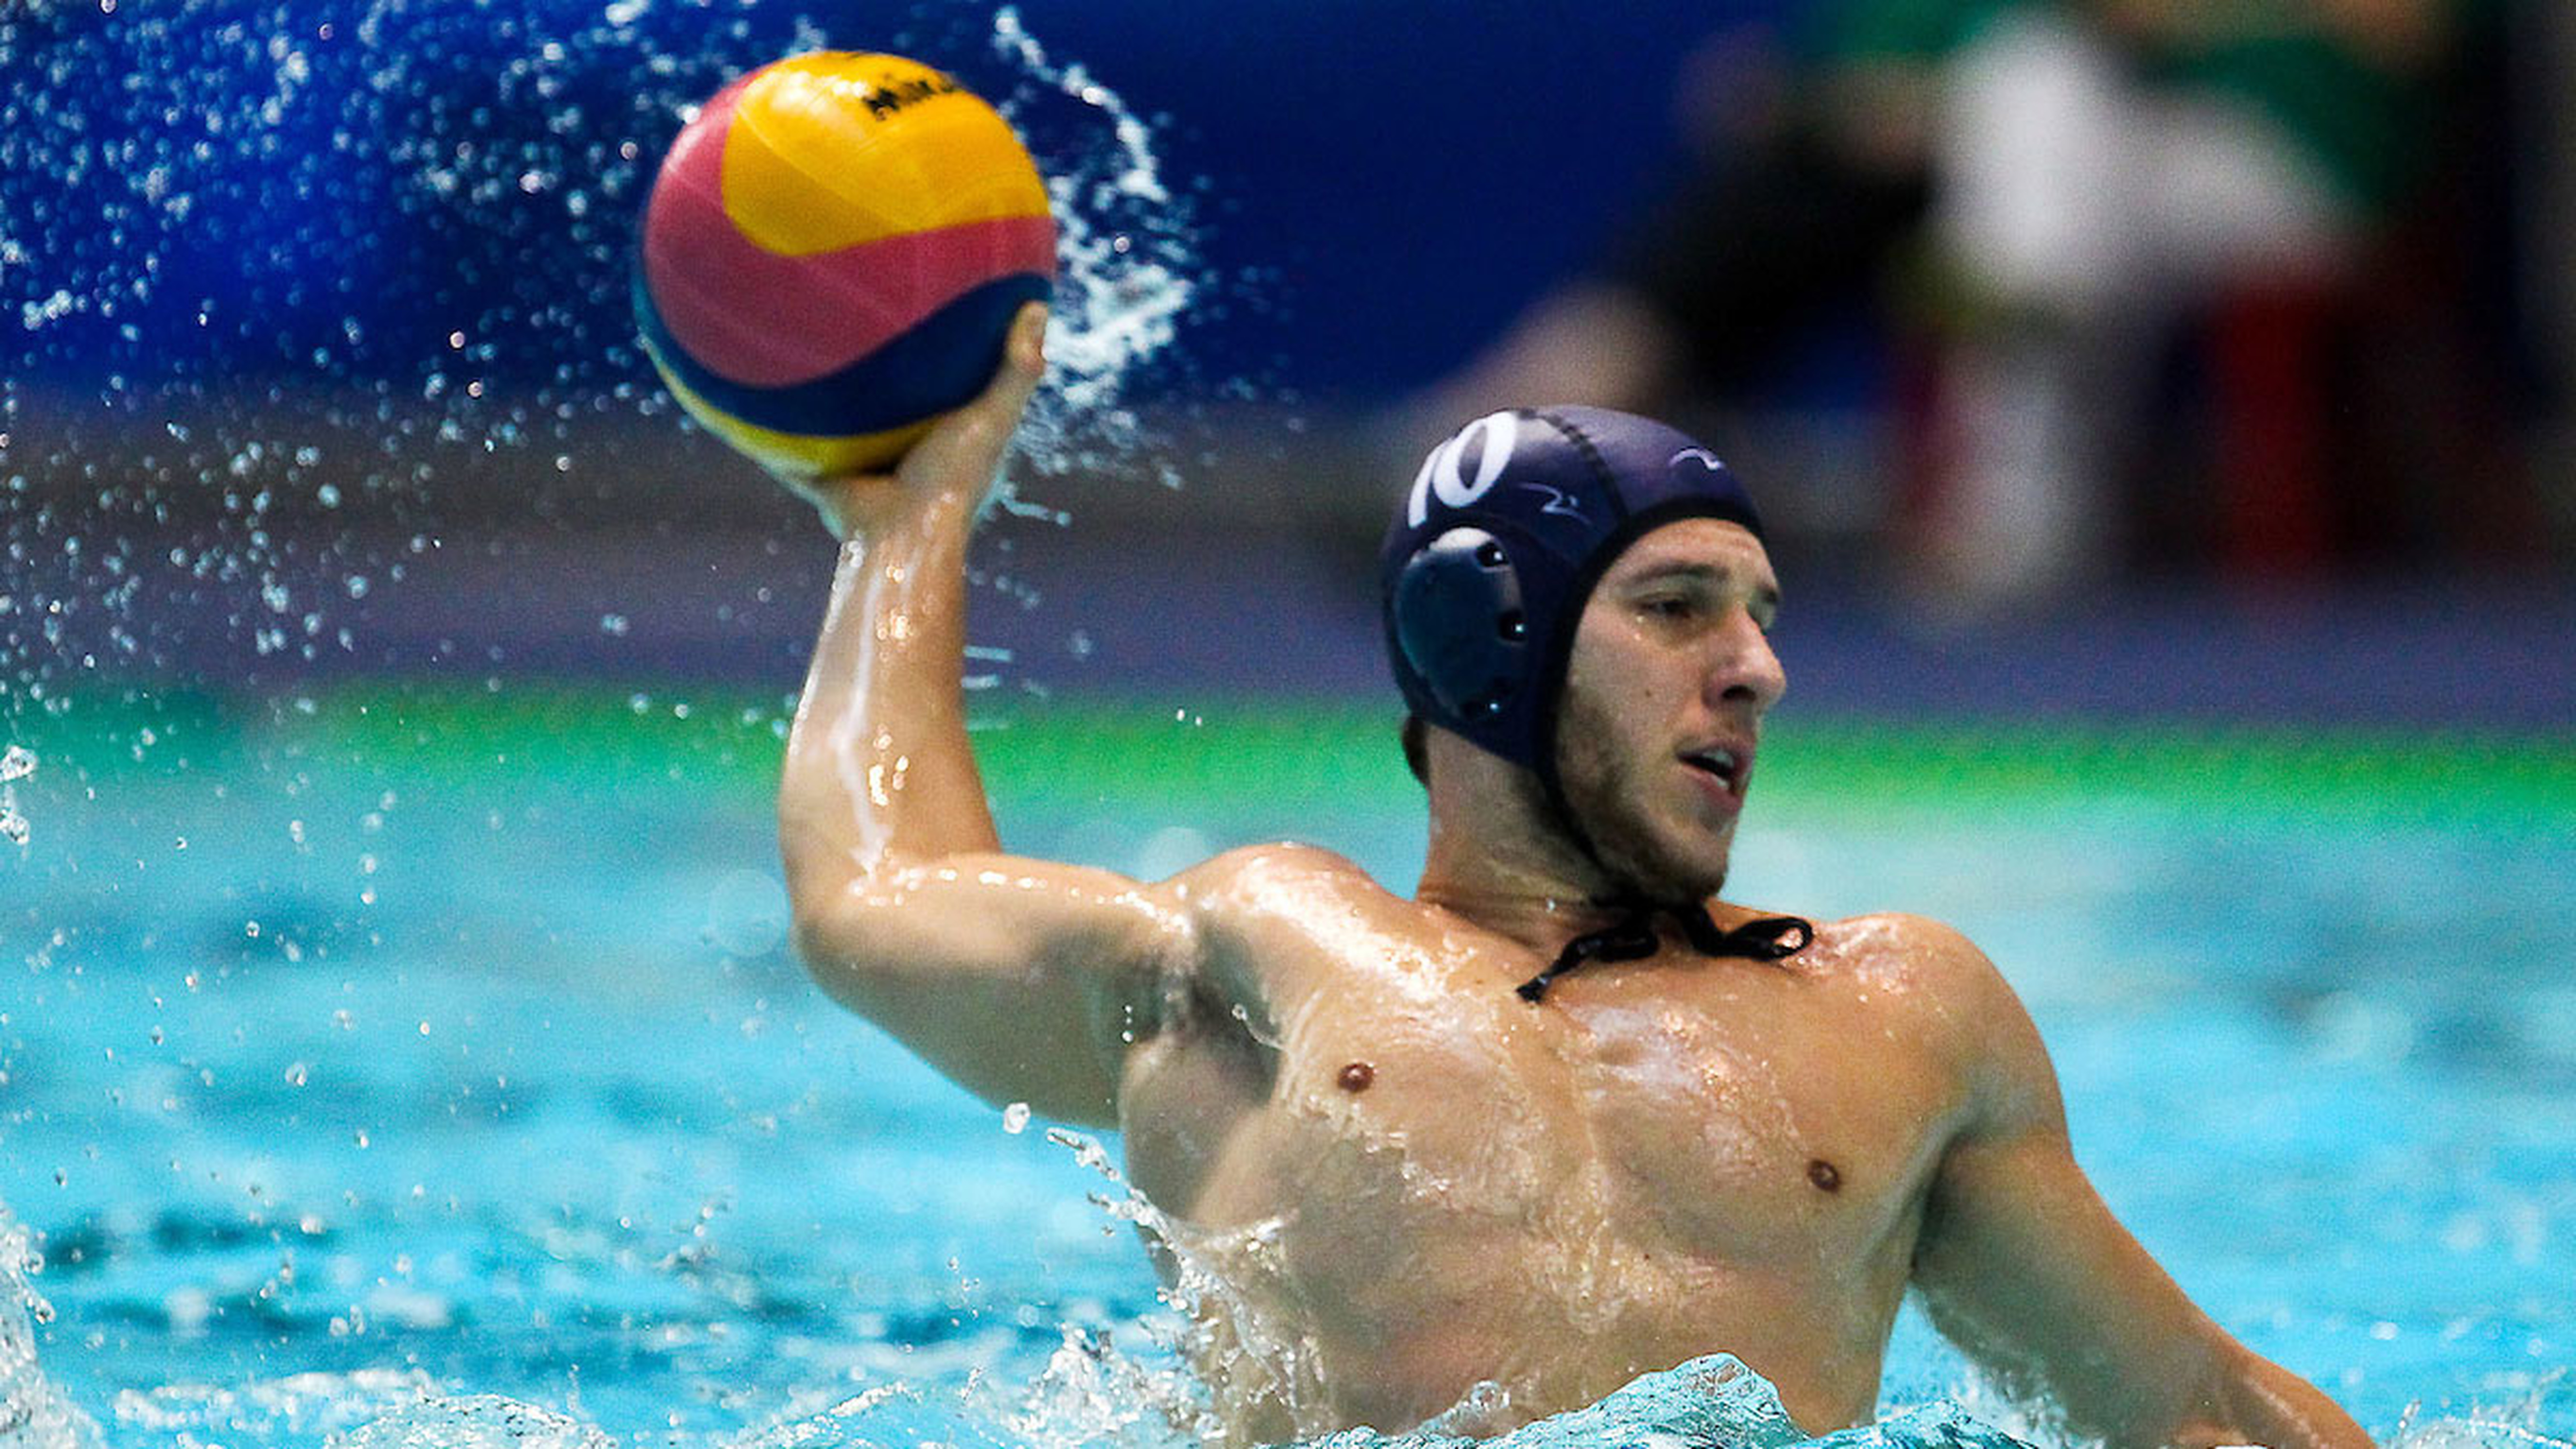
water polo, swimming, swimmer, player, sports, game, Water polo ball, Water polo cap, recreation, volleyball, fun, individual sports, ball, ball game, team sport, leisure, Water volleyball, cap, headgear, Net sports, muscle, sports equipment, water sport, leisure centre, competition event, world